Alberto Ibargüen

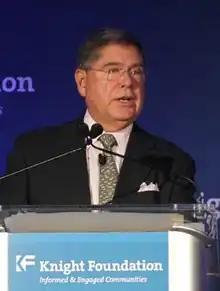
Alberto Ibargüen at the Knight Foundation 2013

In 2014, the Independent Sector honored Ibargüen with the John W. Gardner Leadership Award.